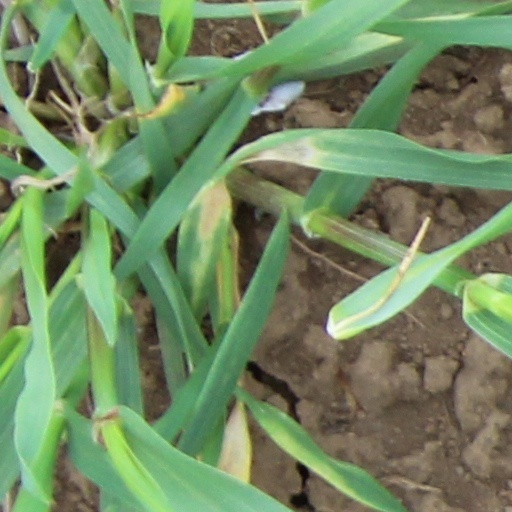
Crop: wheat